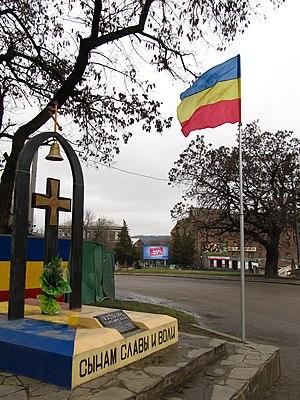
Le Donbass est un bassin houiller, partagé entre l'Ukraine et la Russie, situé entre la mer d'Azov et le fleuve Don. C'est une région économique et culturelle importante de l'Ukraine, qui comprend deux oblasts de l'est du pays : l'oblast de Donetsk et l'oblast de Louhansk. Elle recouvre approximativement la portion de la steppe pontique dont l'appellation géographique savante était Méotide, à laquelle le nom de Donbass s'est complètement substitué depuis l'époque soviétique. La ville de Donetsk est considérée comme la capitale officieuse du Donbass.